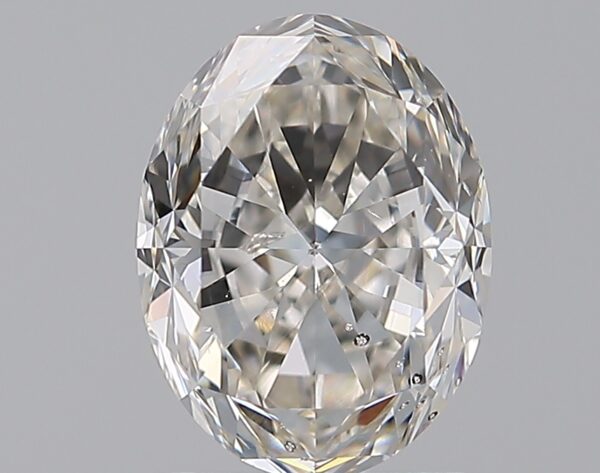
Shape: oval
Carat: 1.51
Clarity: SI2
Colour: I
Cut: GD
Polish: EX
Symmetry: EX
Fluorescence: F
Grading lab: GIA
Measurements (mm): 8.01 x 6.06 x 4.18